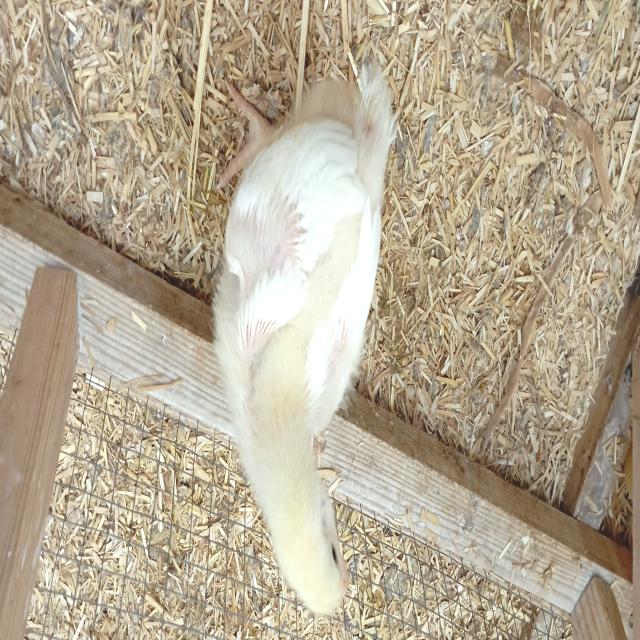
Weight: 329 g